Evaporating dish

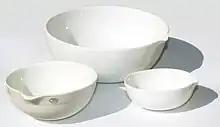
Three evaporation dishes in various sizes

An evaporating dish is a piece of laboratory glassware used for the evaporation of solutions and supernatant liquids, and sometimes to their melting point. Evaporating dishes are used to evaporate excess solvents – most commonly water – to produce a concentrated solution or a solid precipitate of the dissolved substance.